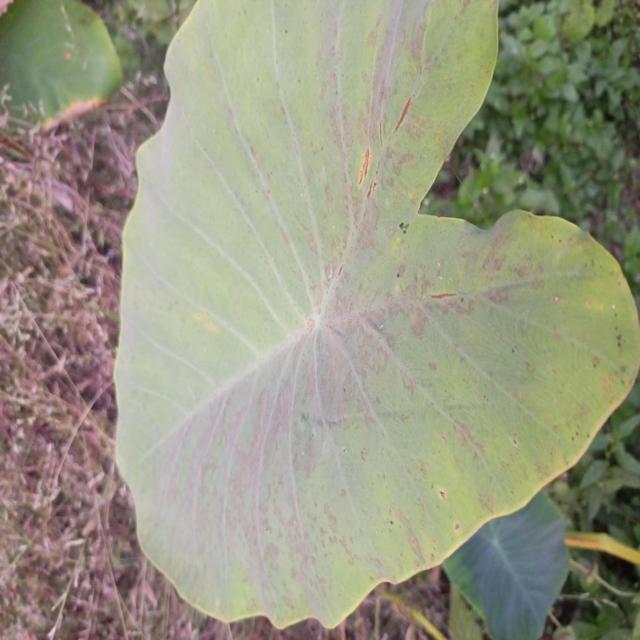
Label: Early_Blight